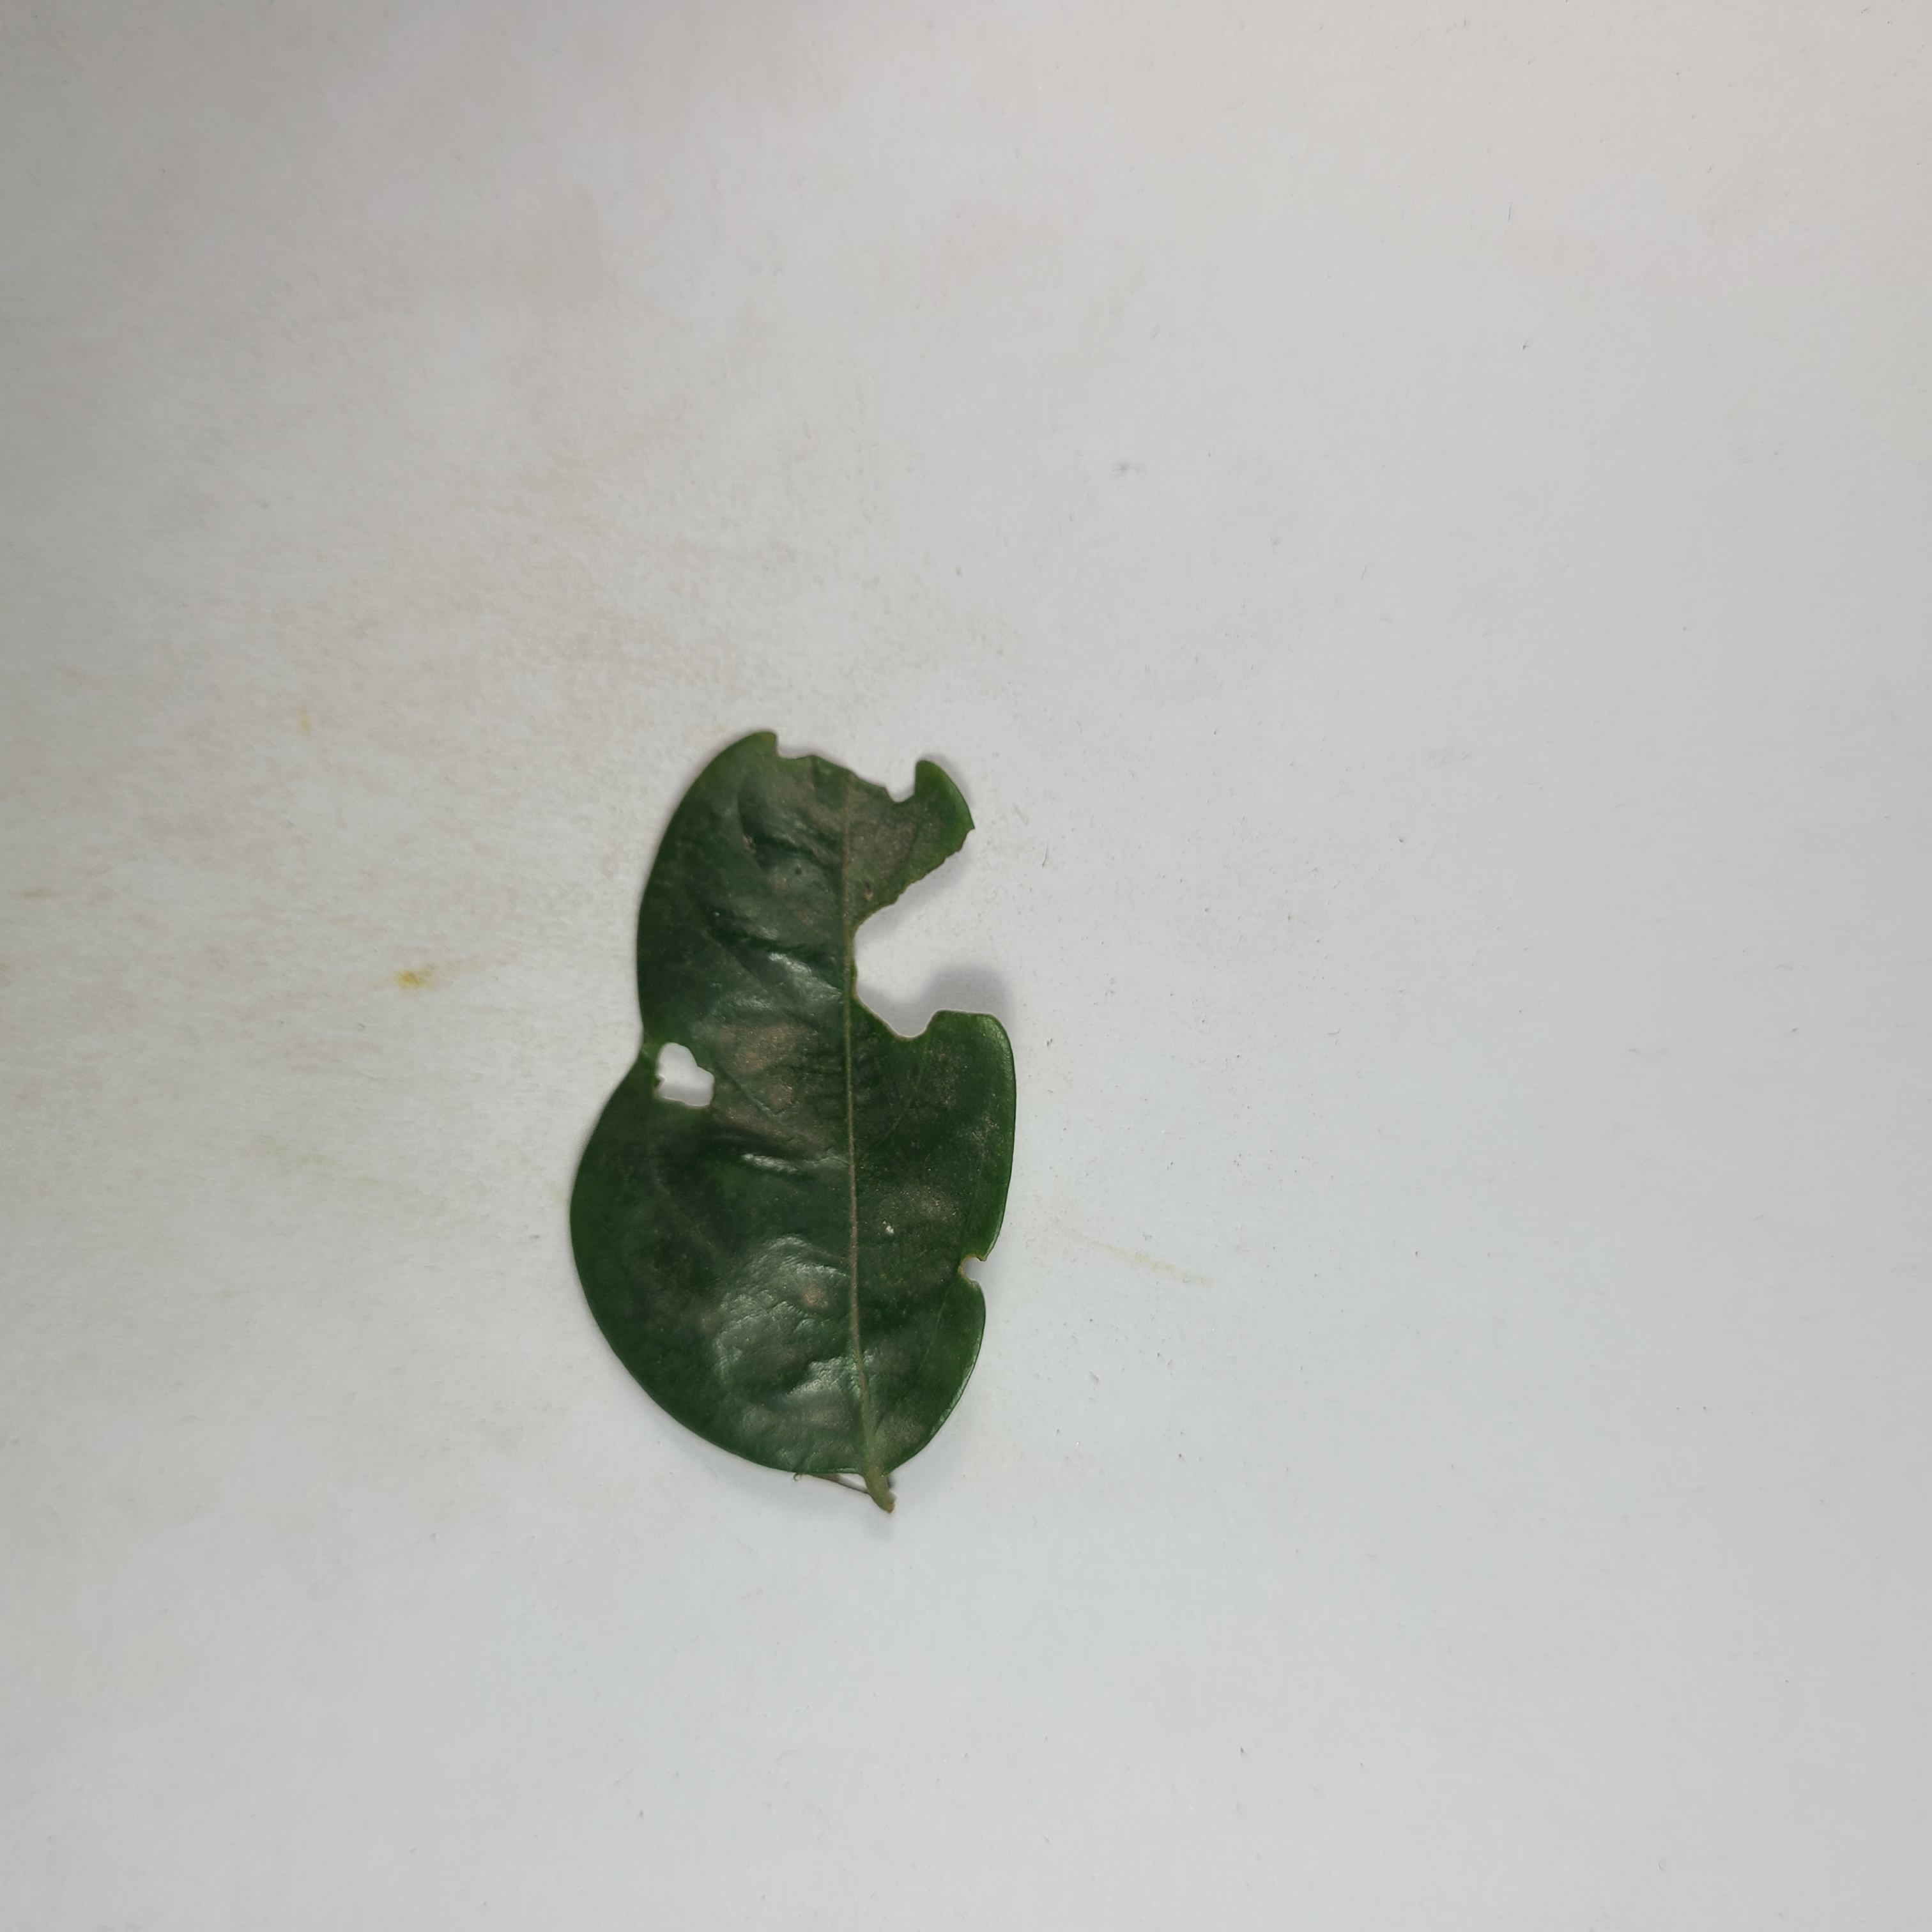
Label: Insect Hole leaves